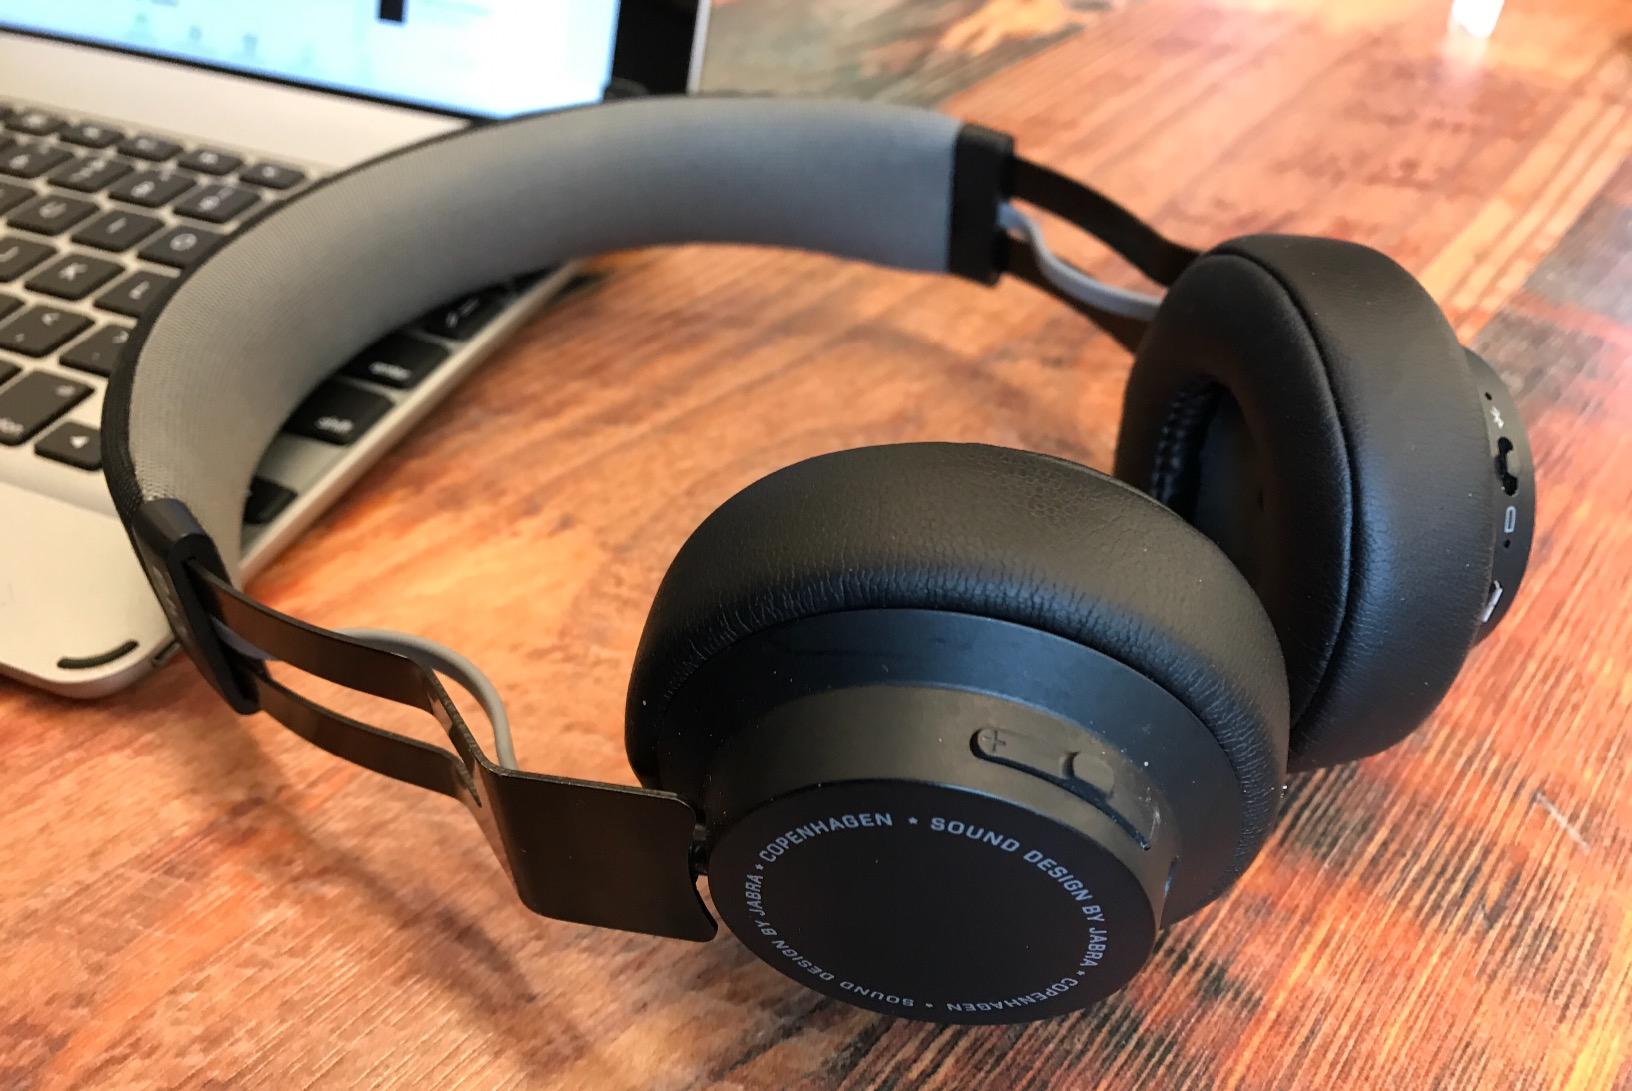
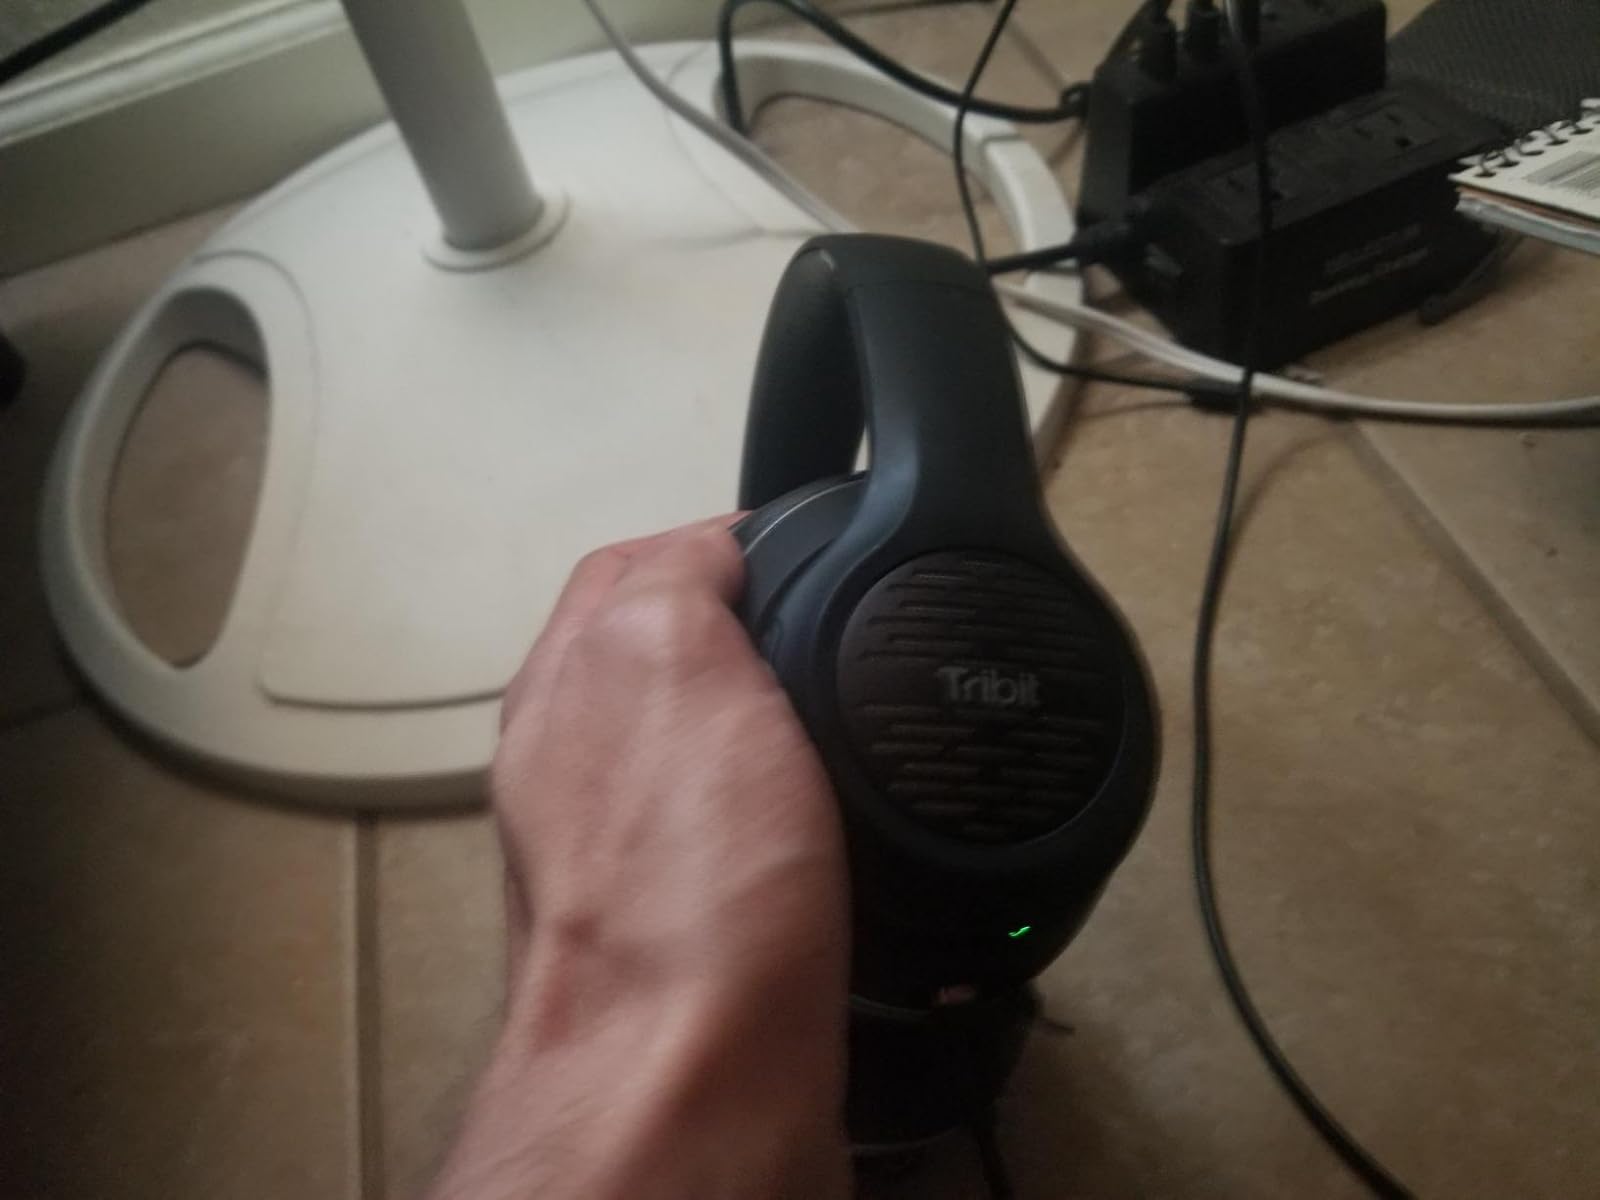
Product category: headphones
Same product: no